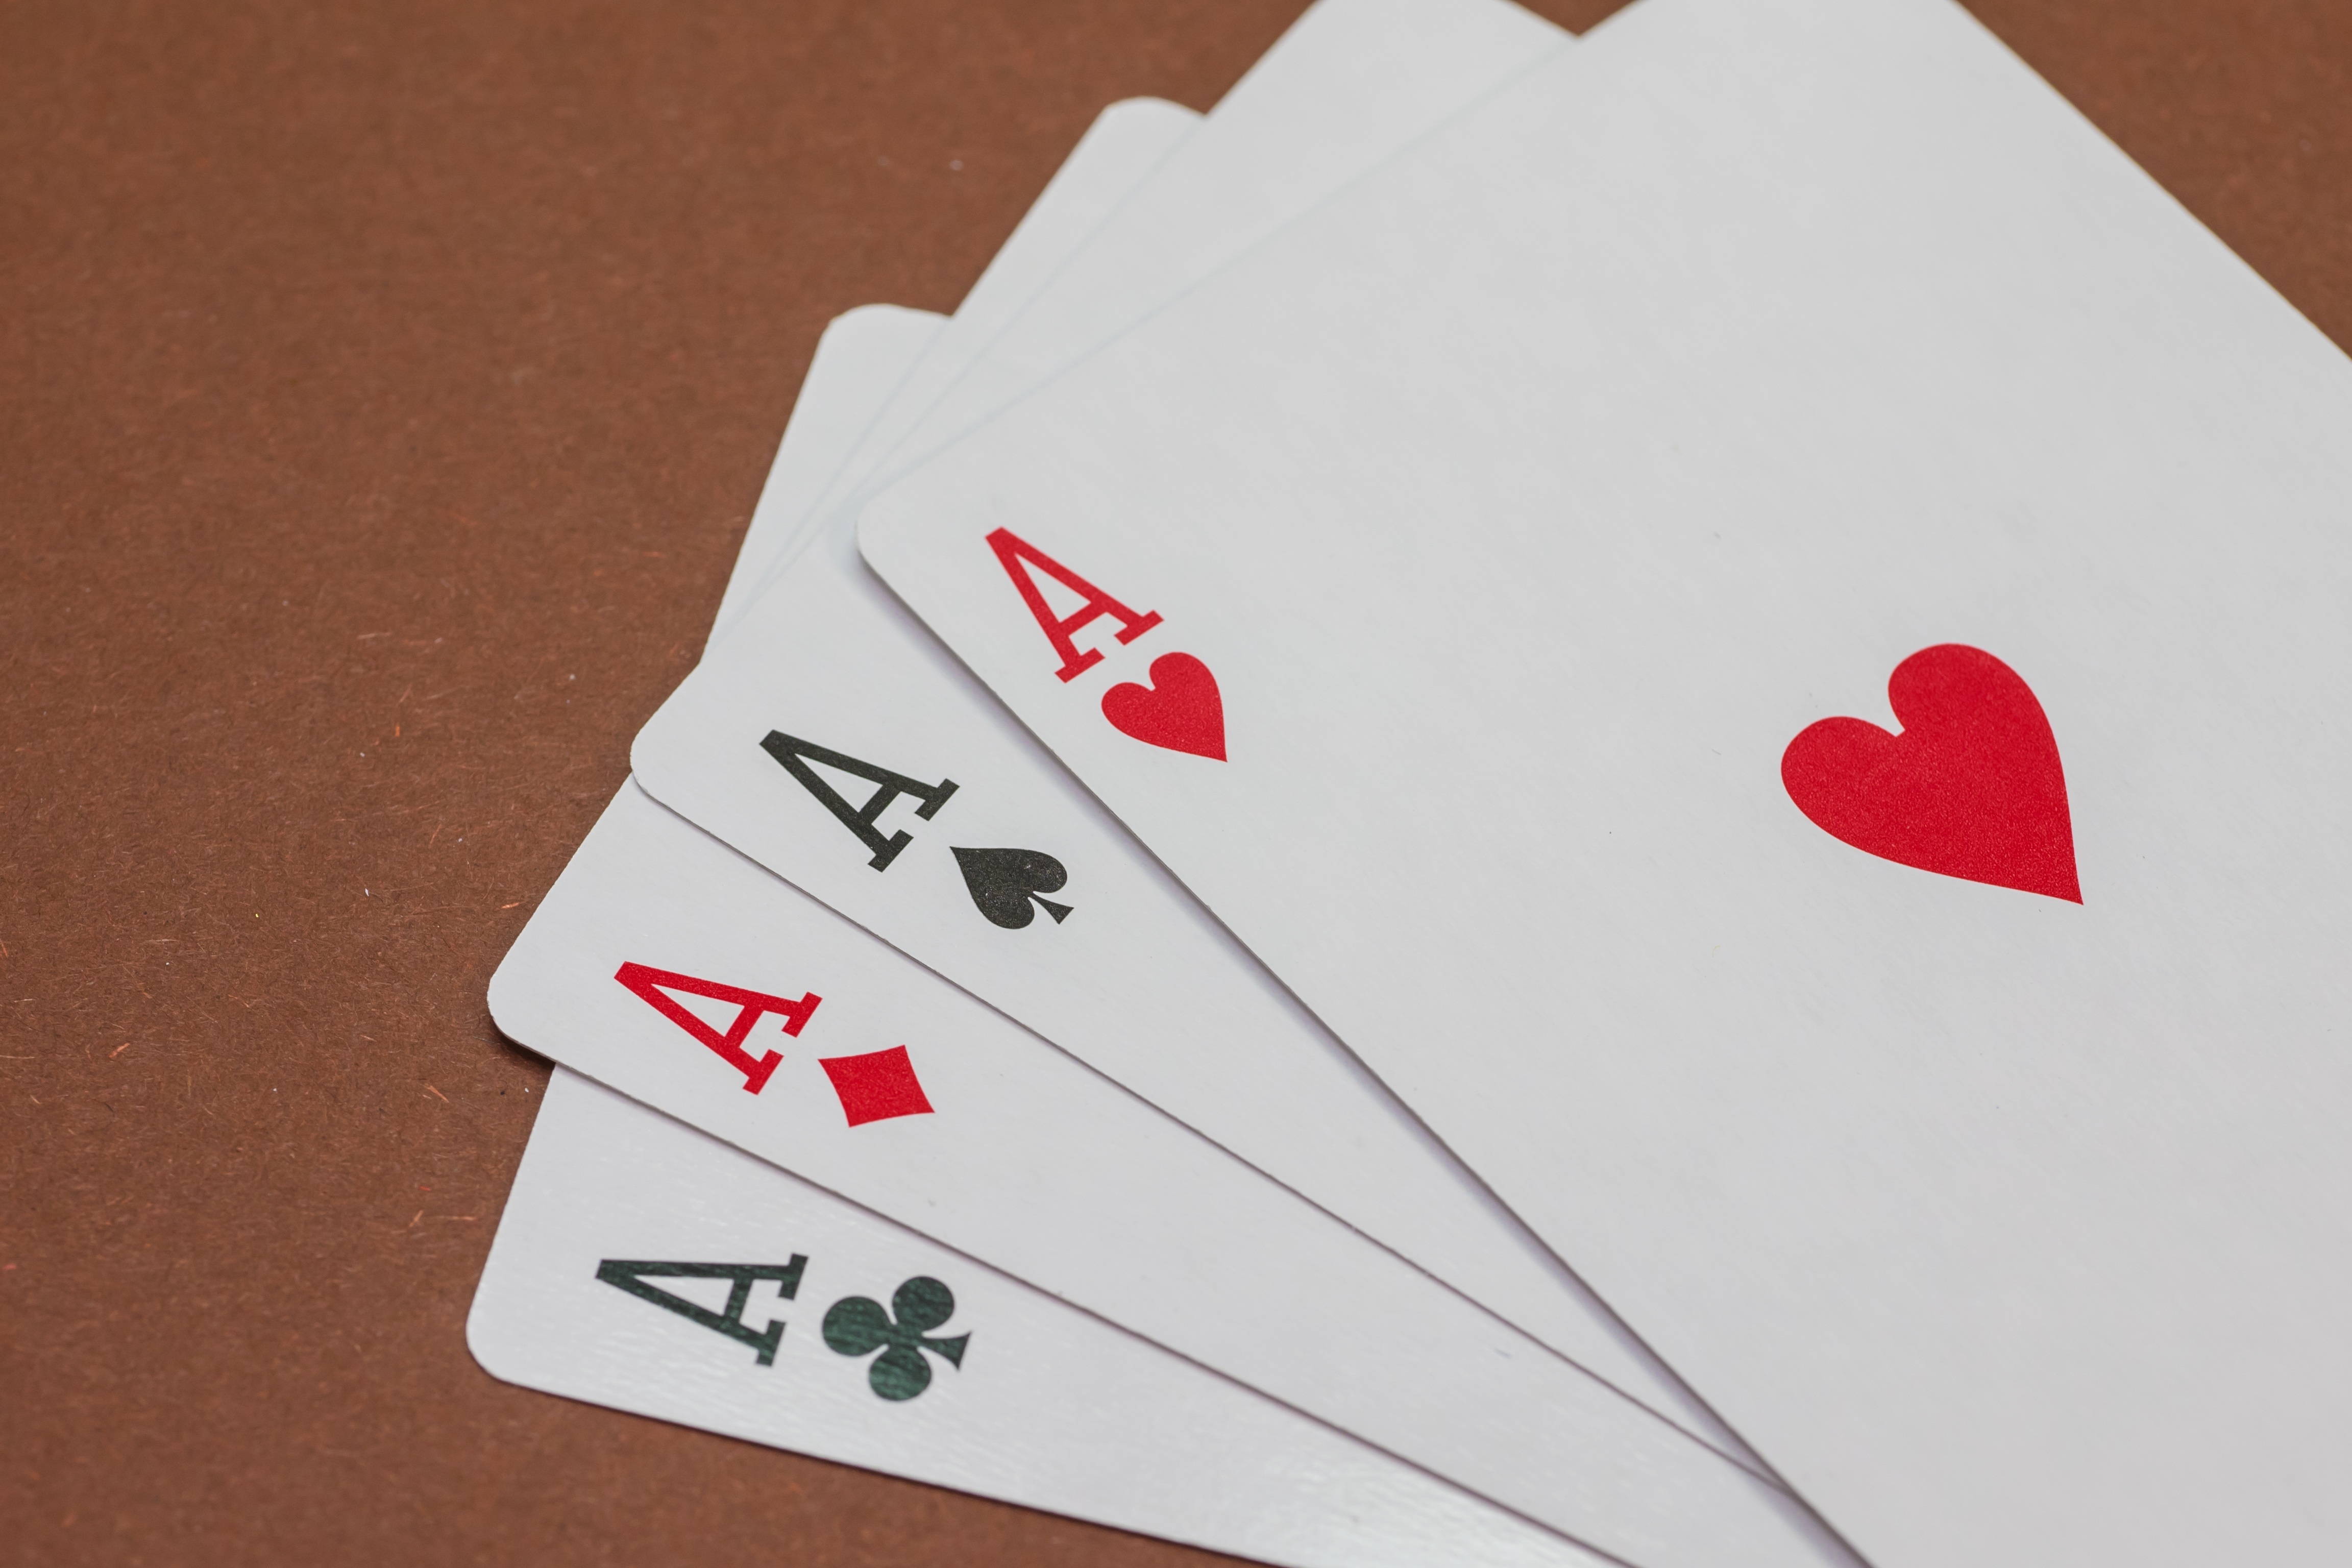
wing, play, heart, cross, ace, brand, font, cards, illustration, casino, gambling, games, diamonds, win, poker, trumpf, profit, playing cards, card game, pik, game addiction, play poker